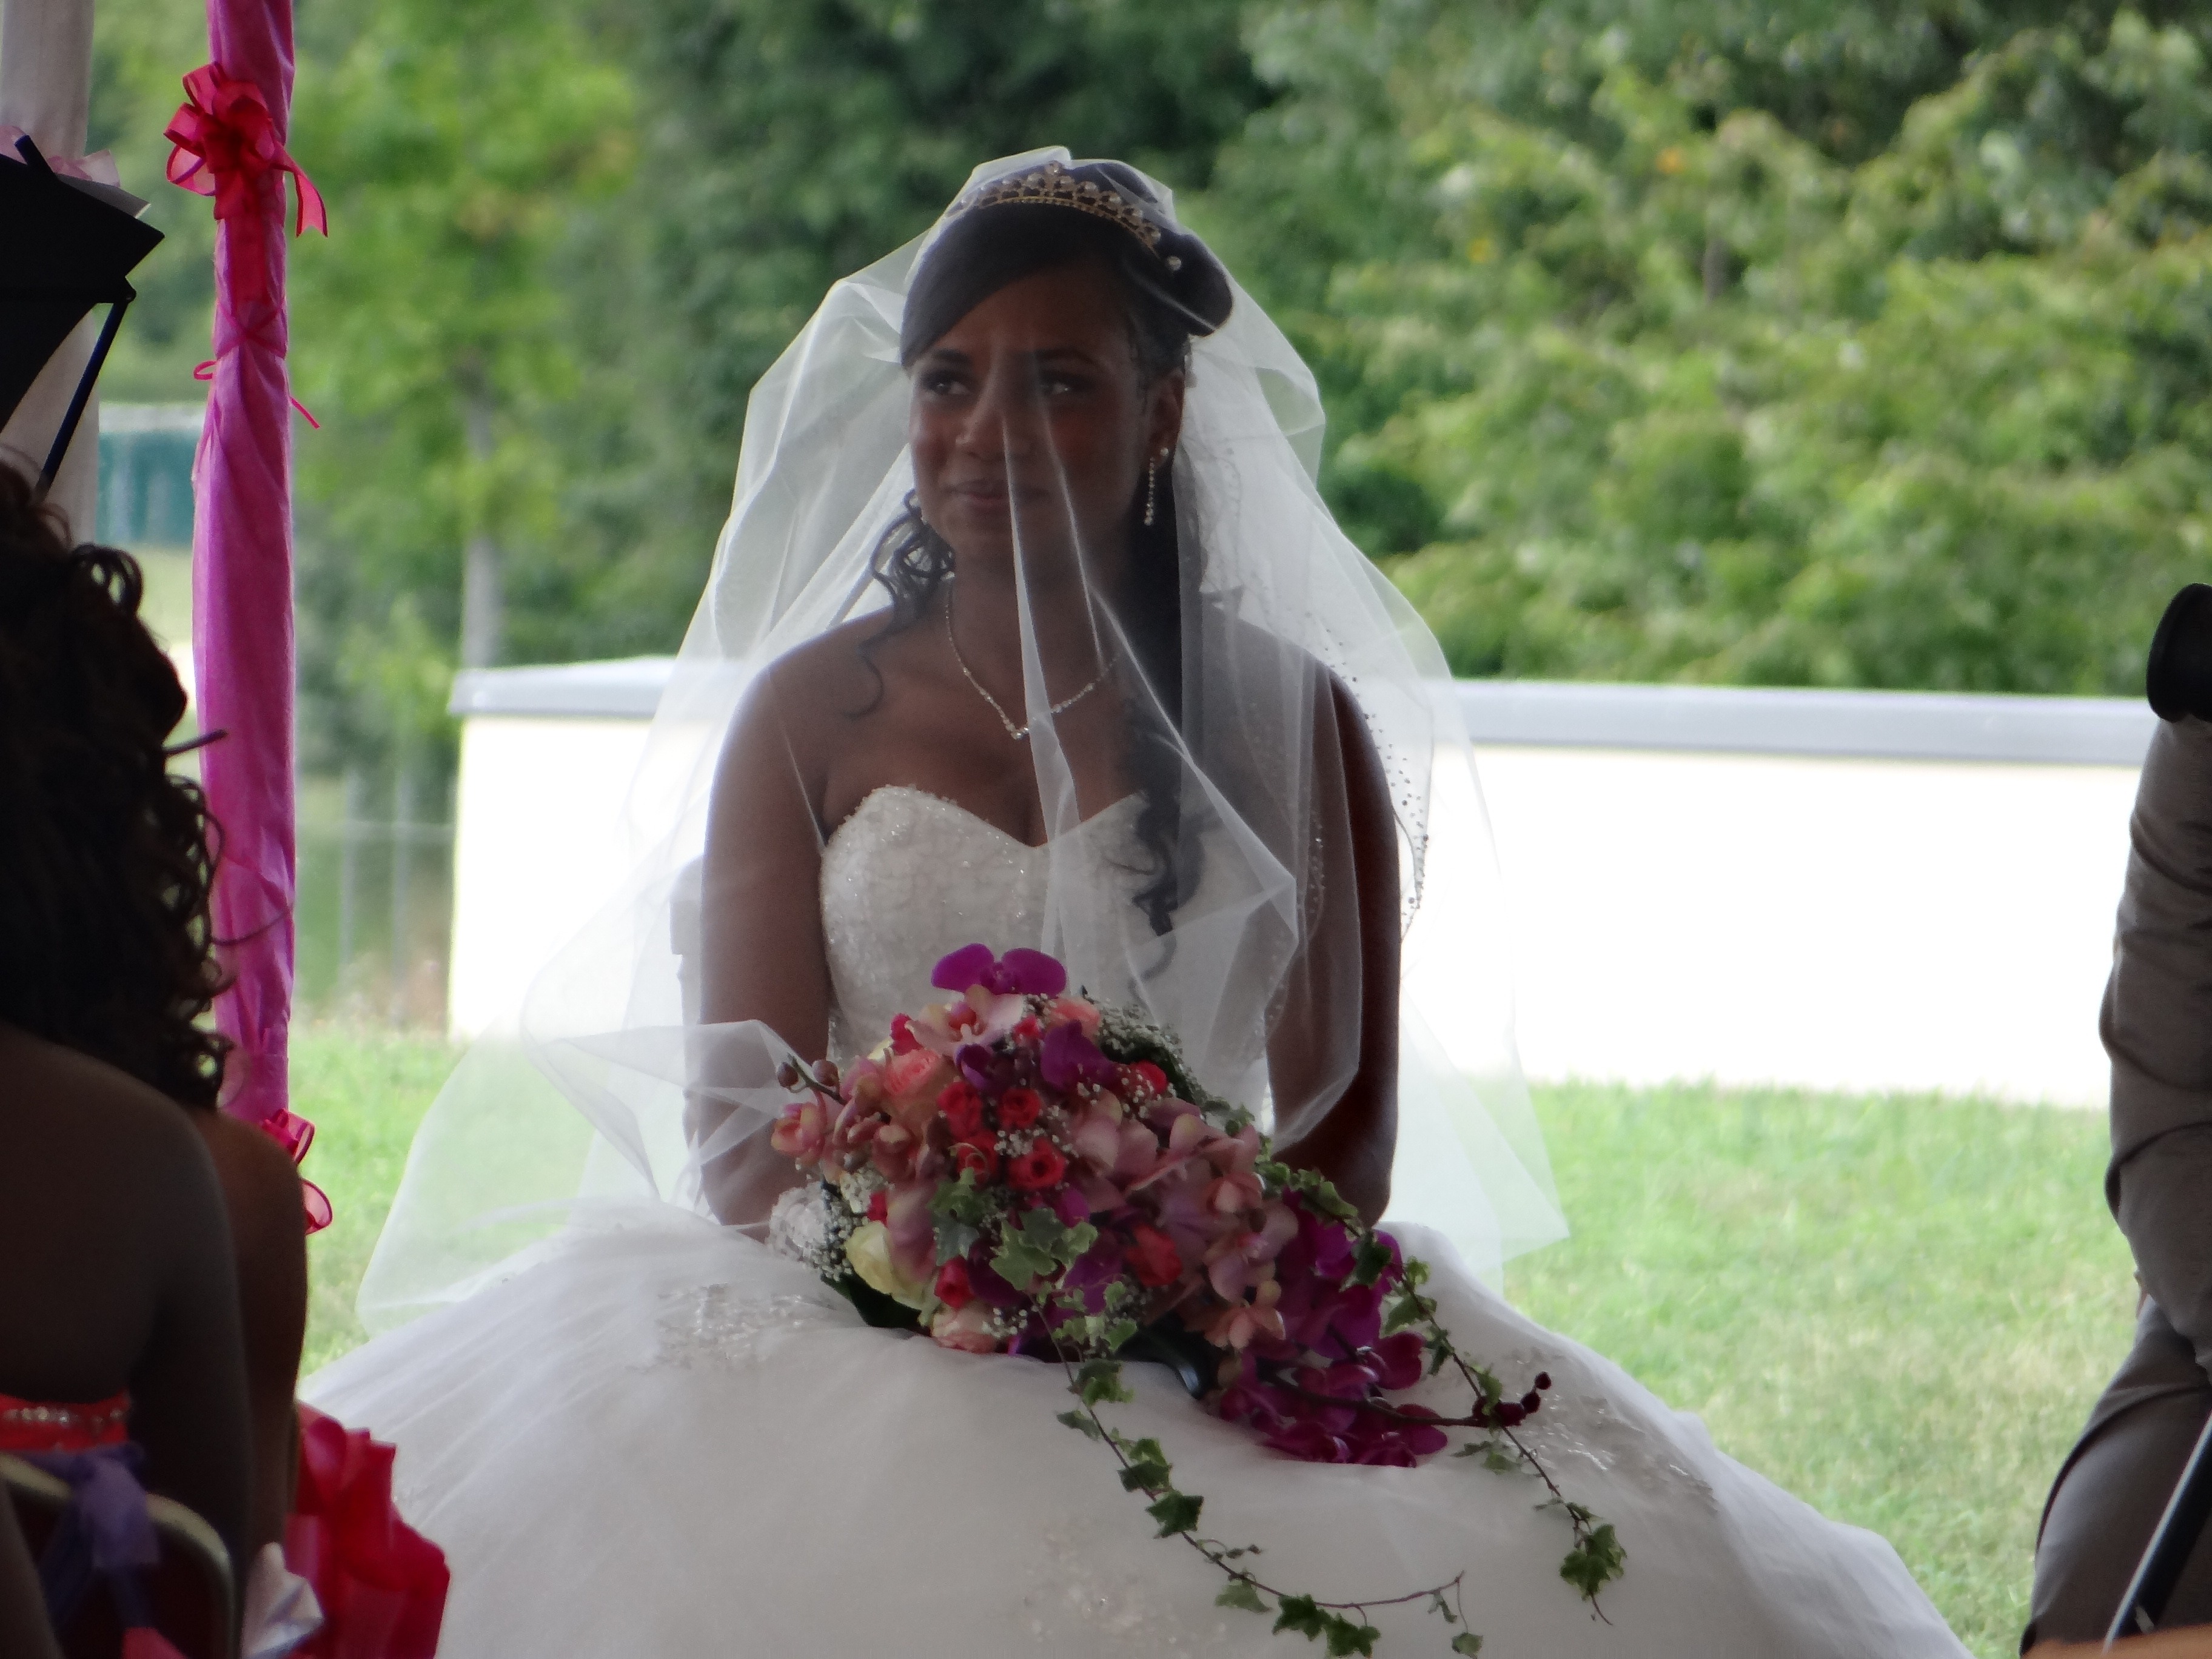
woman, flower, black, wedding, bride, groom, marriage, ceremony, dress, sexy